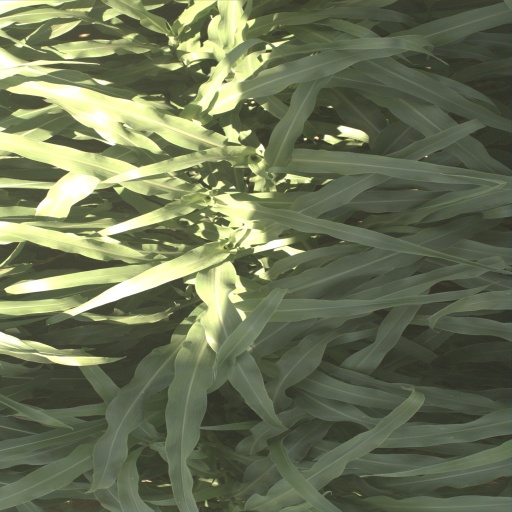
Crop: sorghum